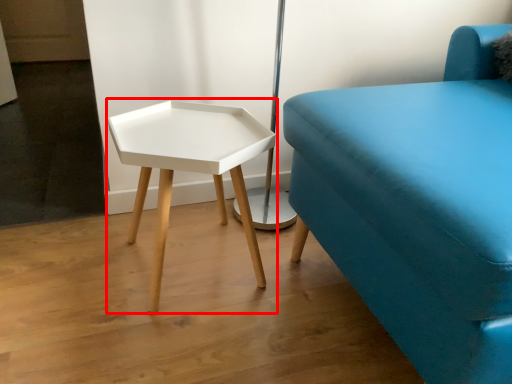
Question: Considering the relative positions of table (annotated by the red box) and studio couch in the image provided, where is table (annotated by the red box) located with respect to the staircase? Select from the following choices."
(A) left
(B) right
Answer: A